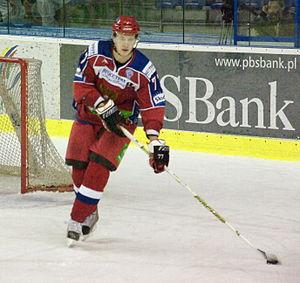
Anton Sergueïevitch Belov - en russe : Антон Сергеевич Белов - est un joueur professionnel russe de hockey sur glace. Il évolue au poste de défenseur.